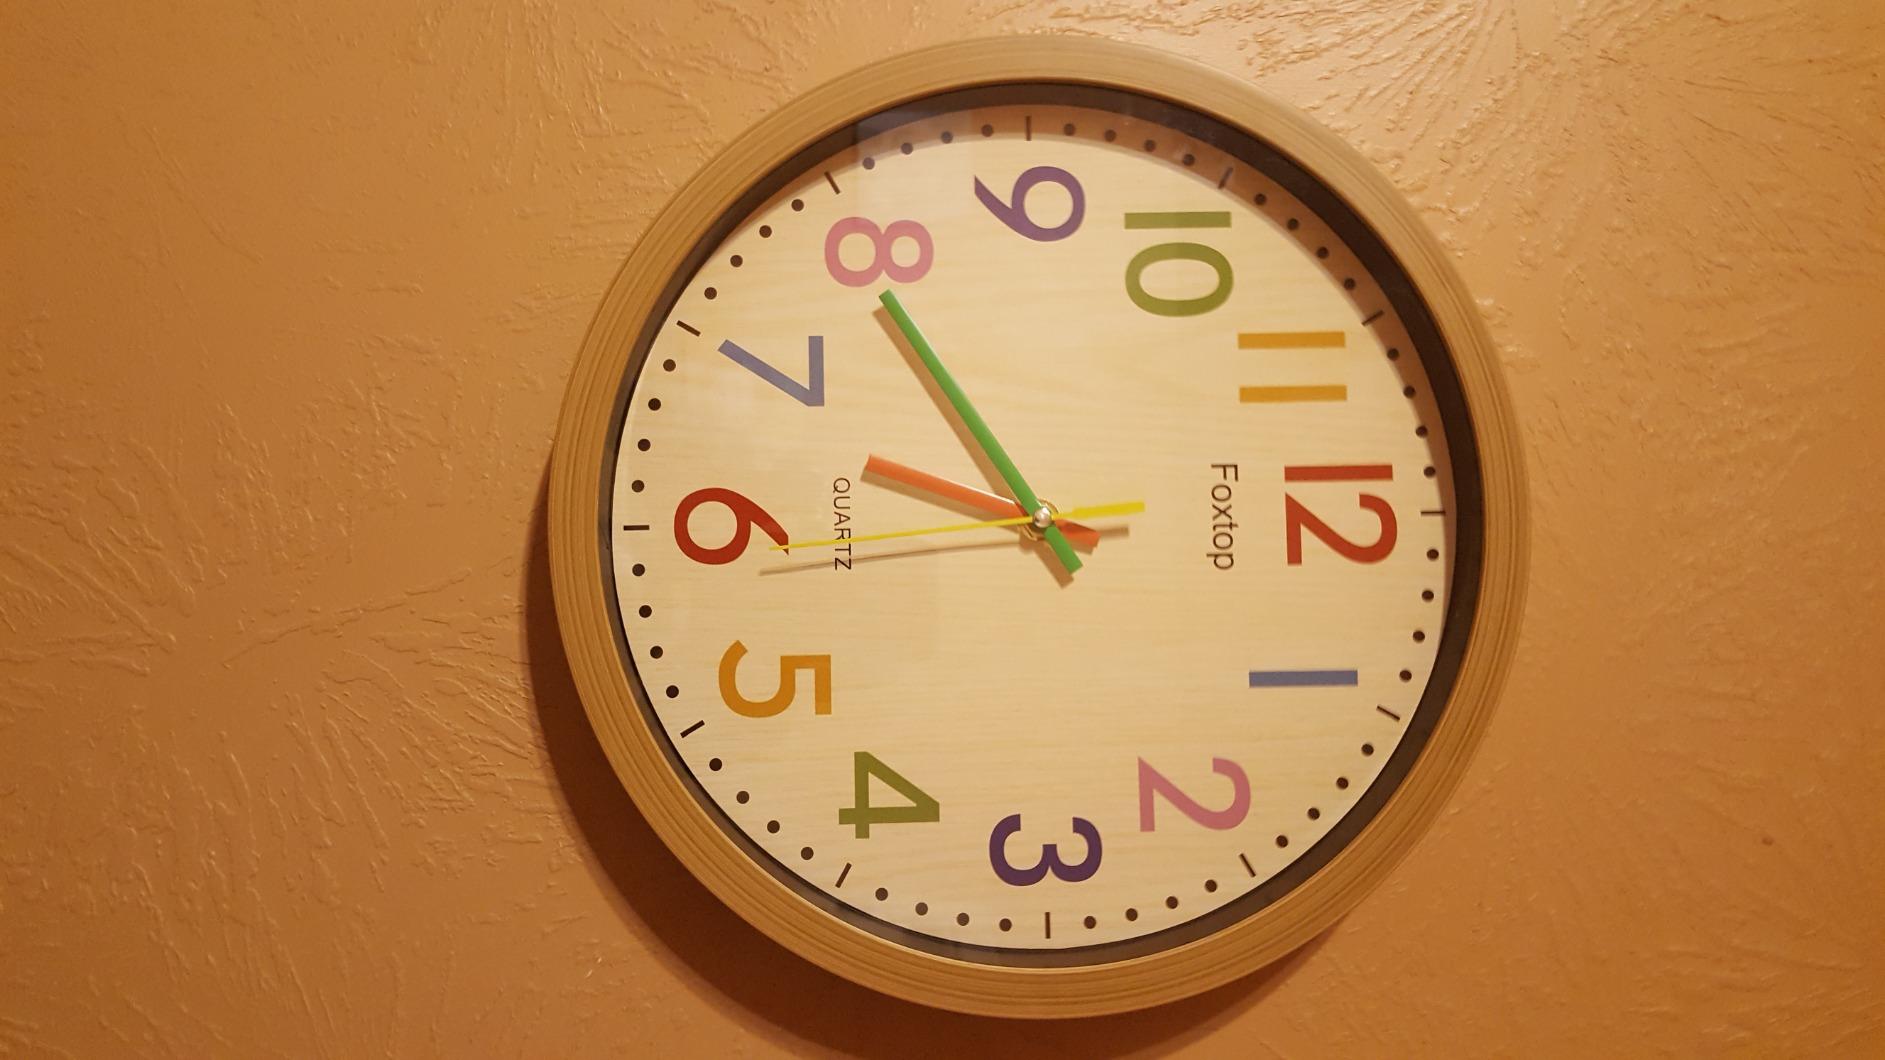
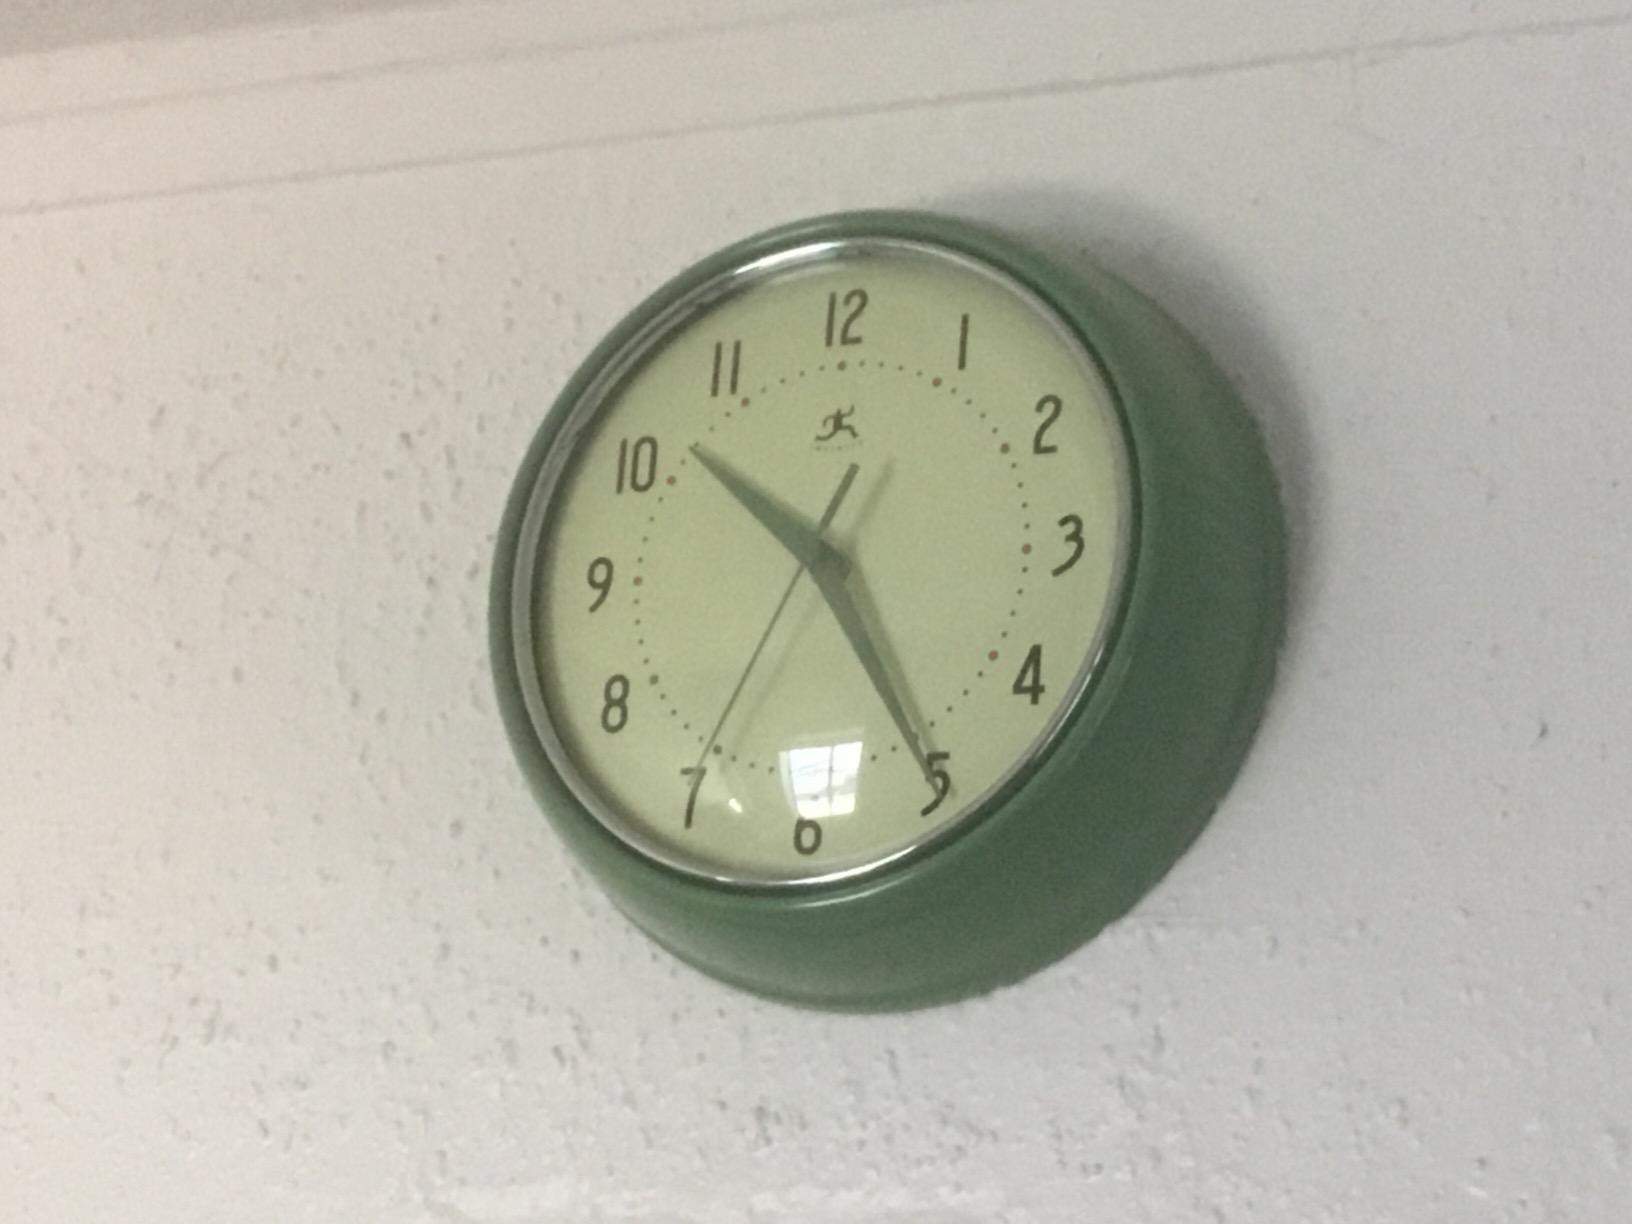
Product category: clock
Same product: no